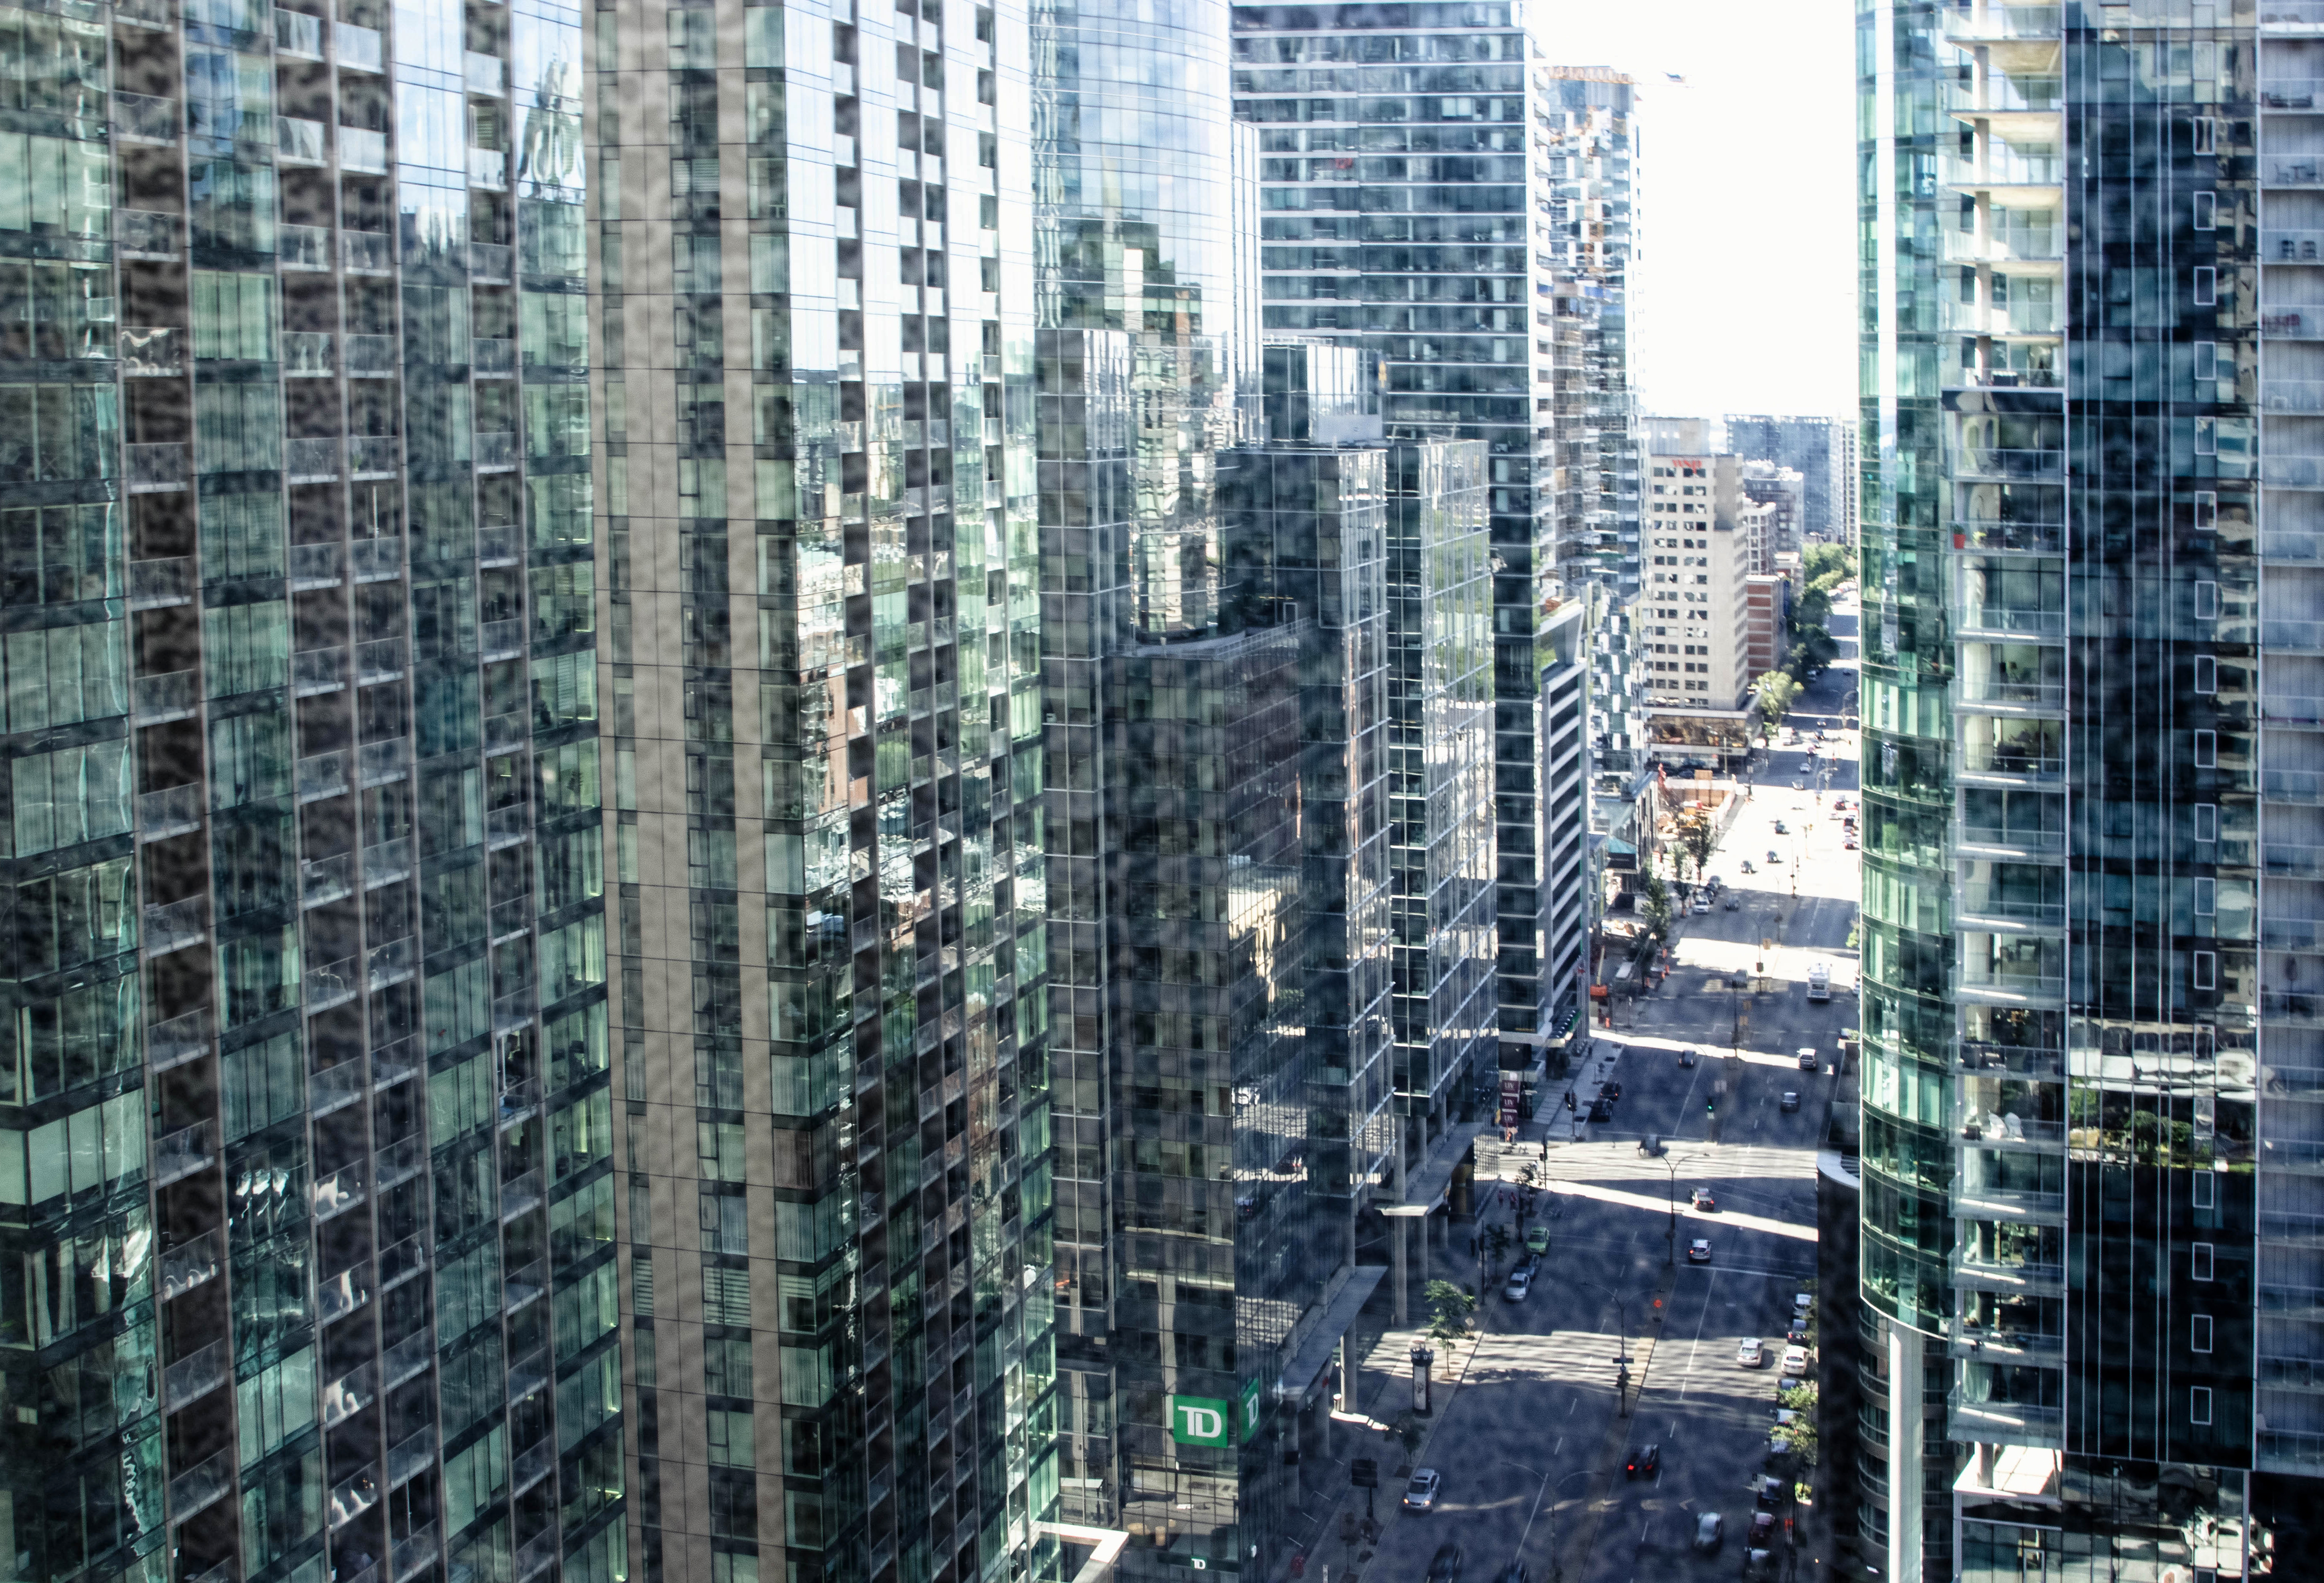
skyscraper, building, sky, window, tower, natural environment, tower block, urban design, condominium, tree, cityscape, real estate, plant, facade, landscape, city, commercial building, metropolitan area, composite material, metropolis, house, urban area, mixed use, engineering, roof, apartment, symmetry, suburb, headquarters, downtown, aerial photography, street, reflection, metal, corporate headquarters, skyline, construction, winter, road, transport, bird's eye view